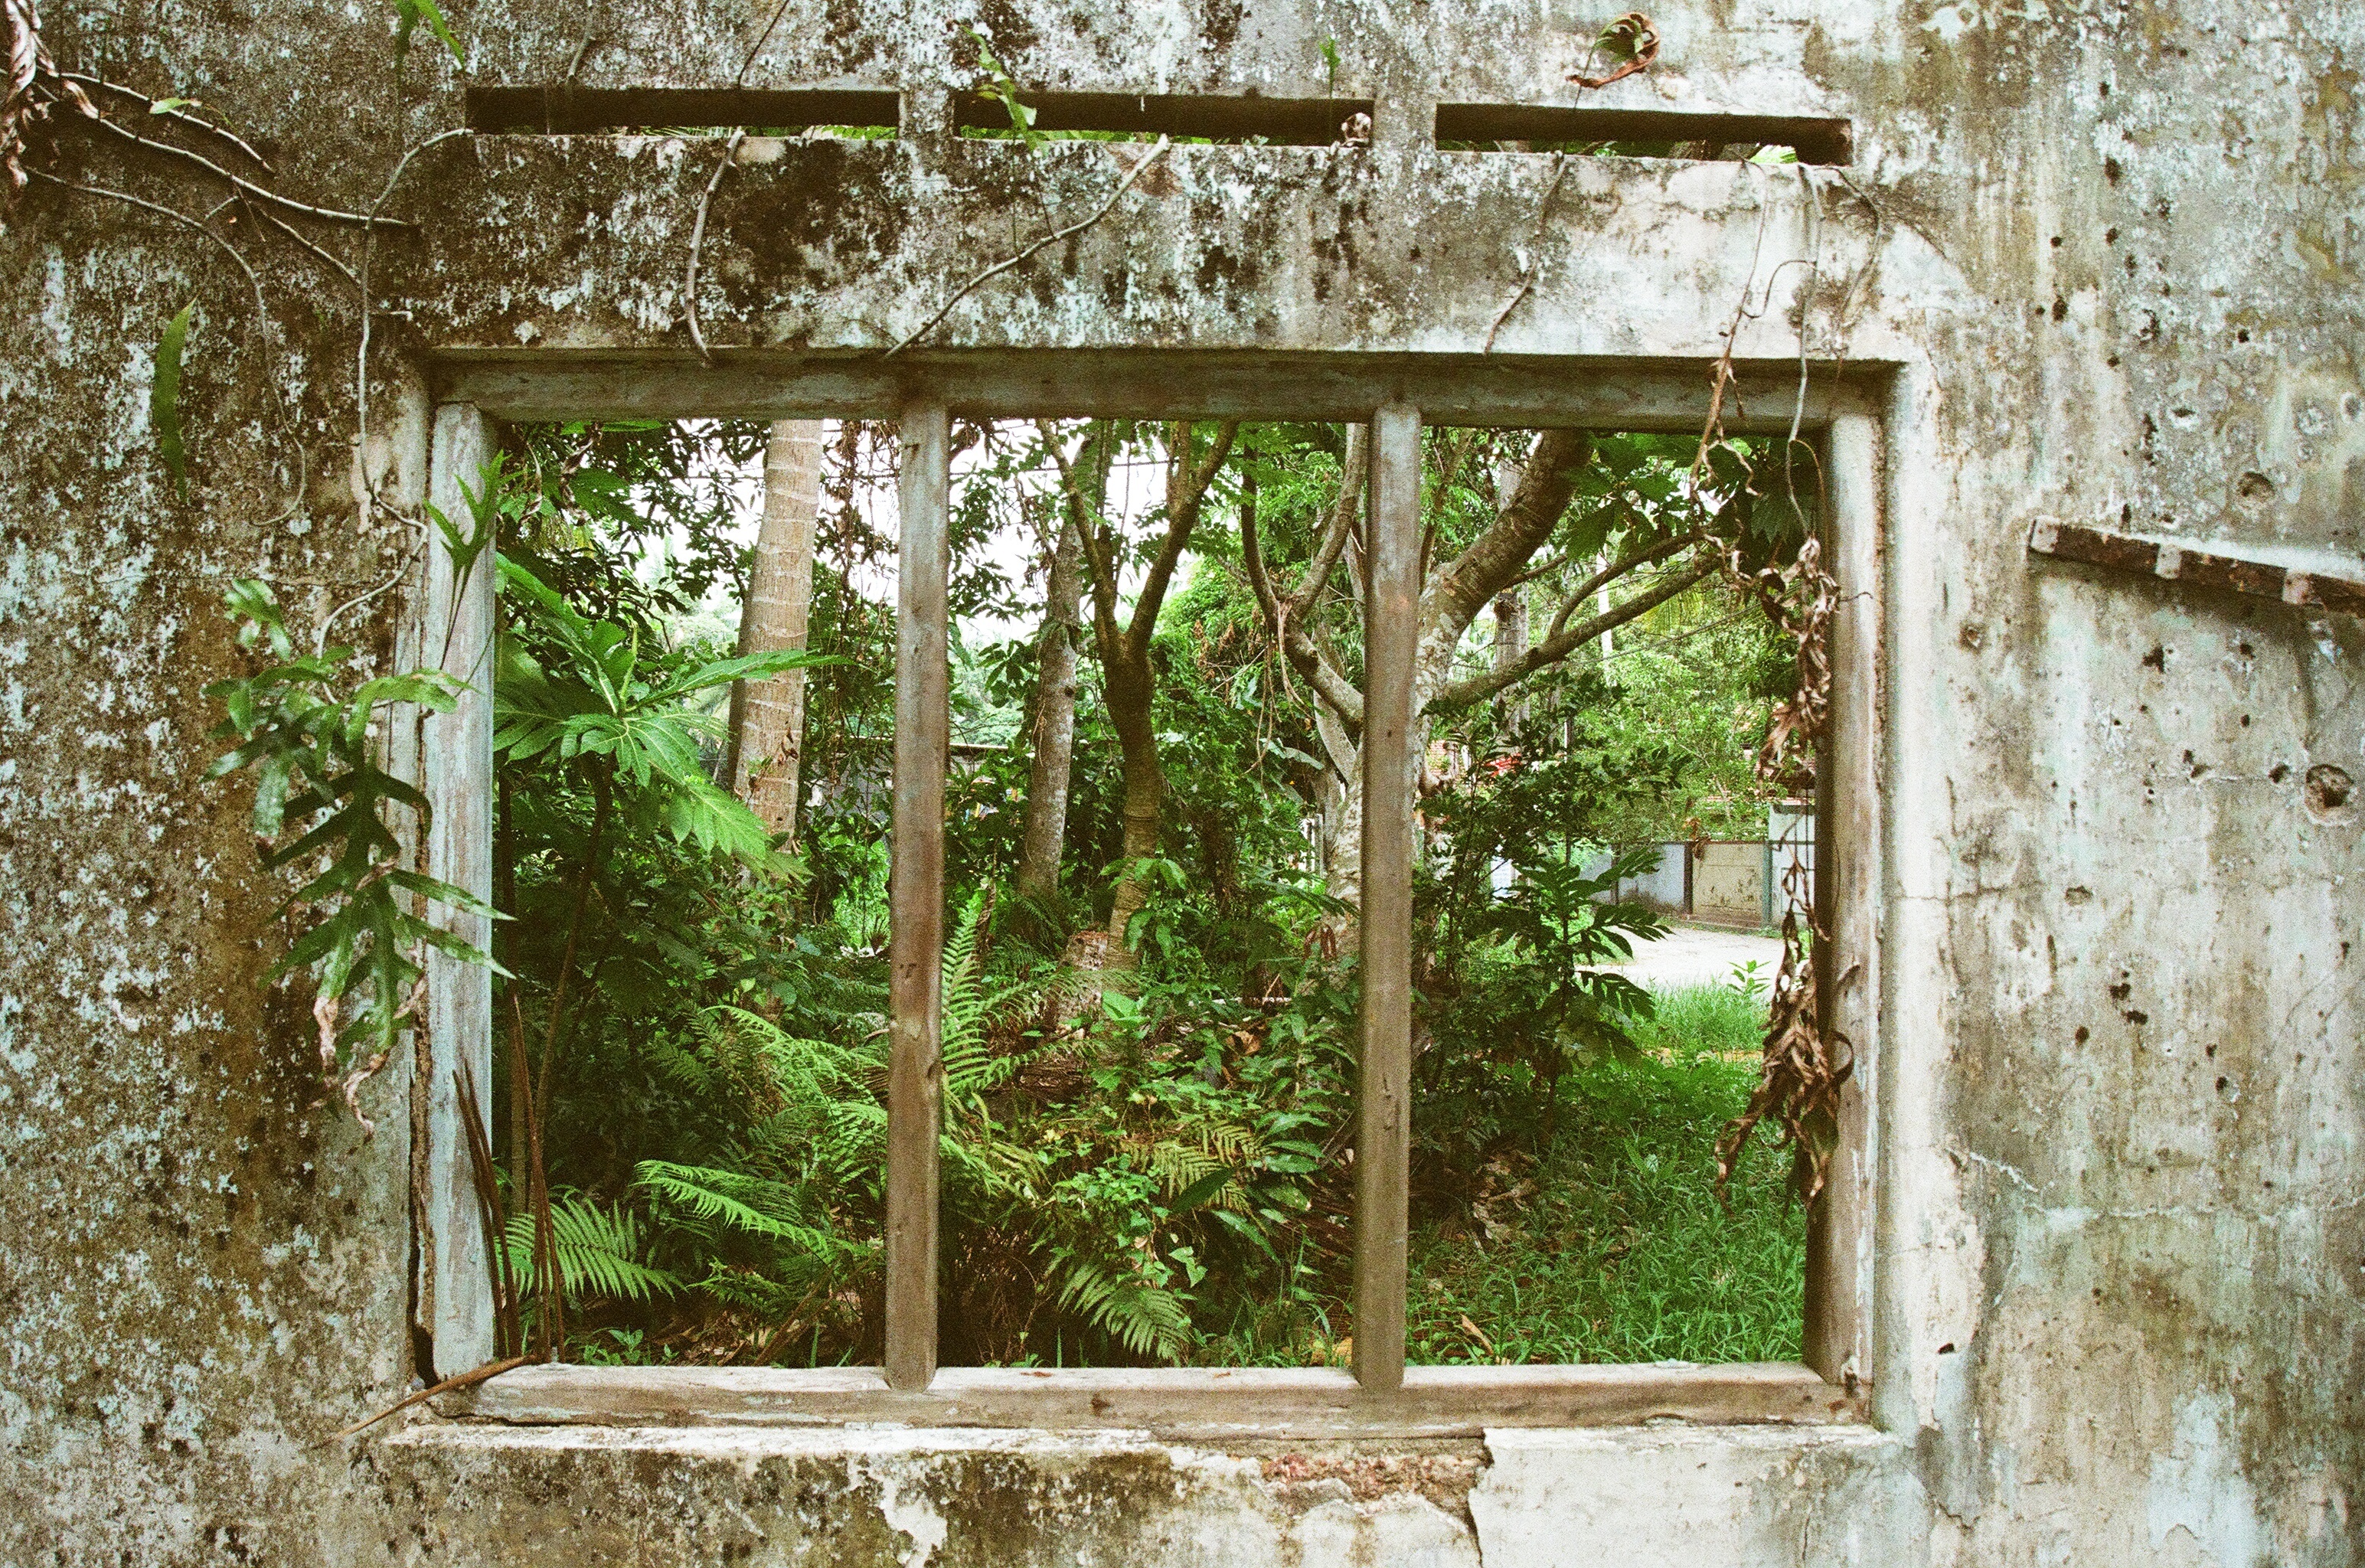
architecture, wood, house, window, home, wall, green, cottage, facade, door, interior design, ruins, estate, ancient history